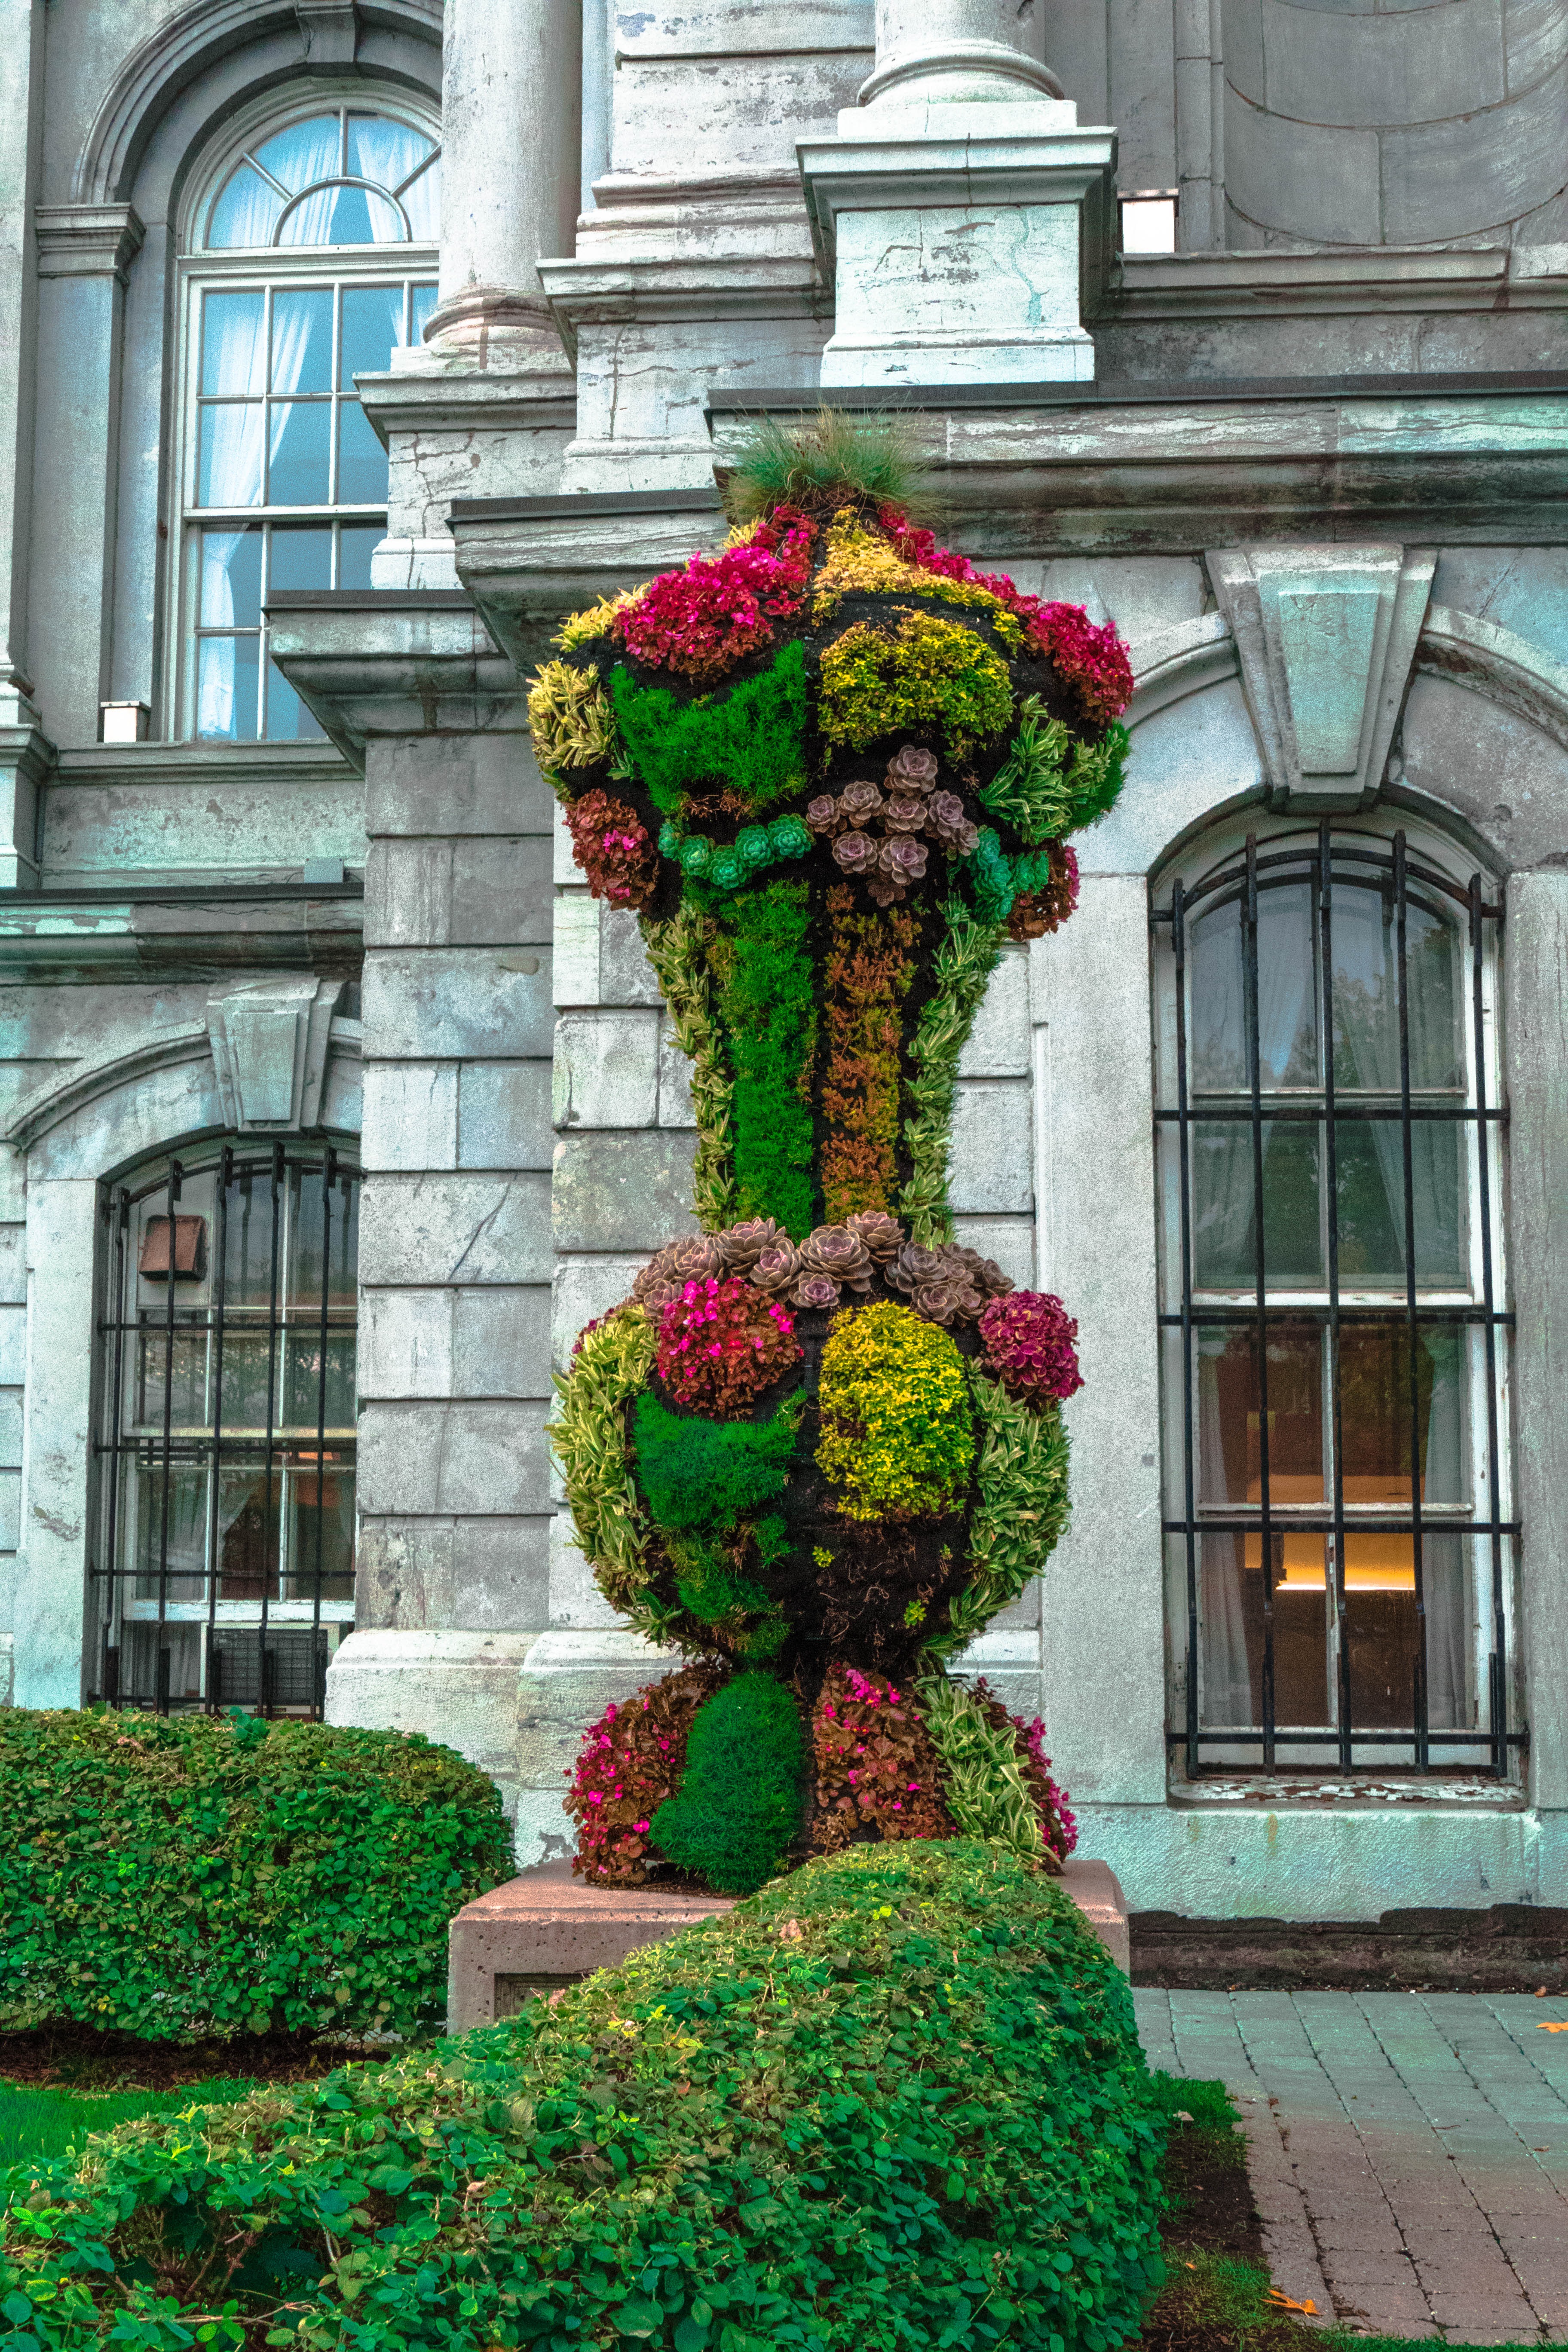
flower, window, building, monument, statue, green, entrance, color, park, garden, sculpture, art, canada, urban area